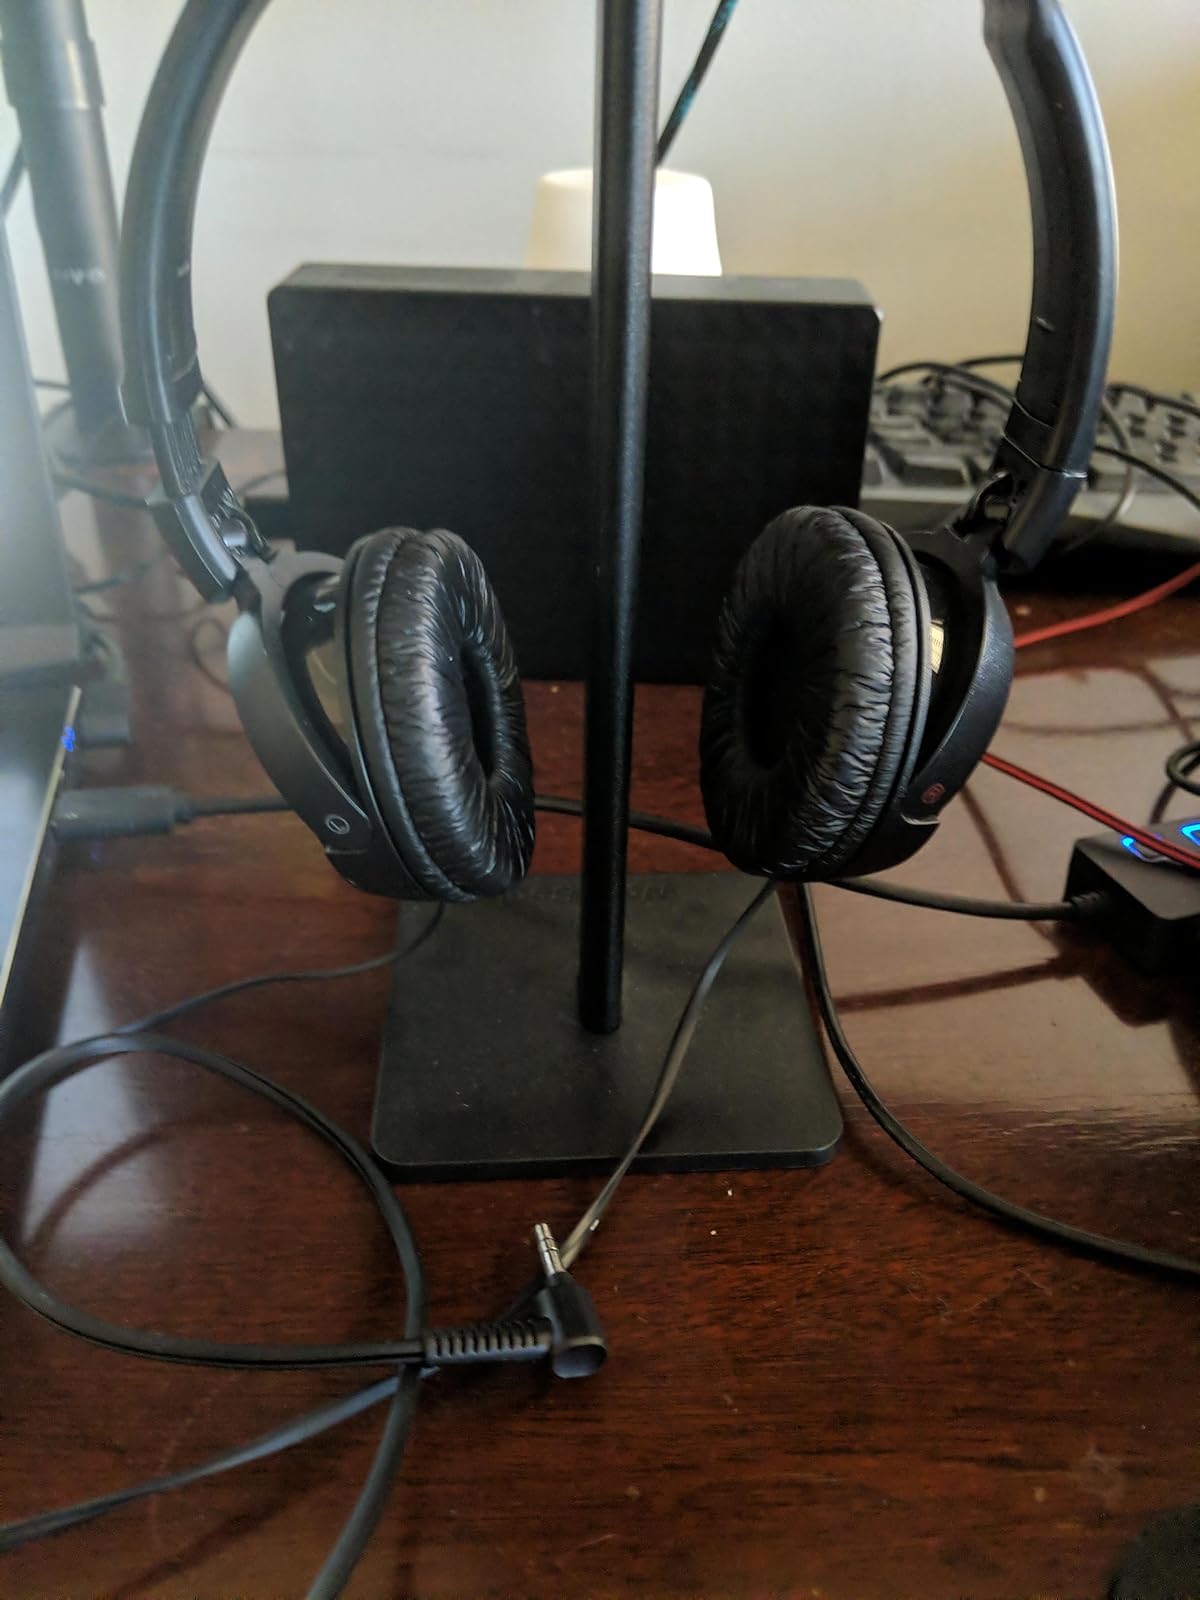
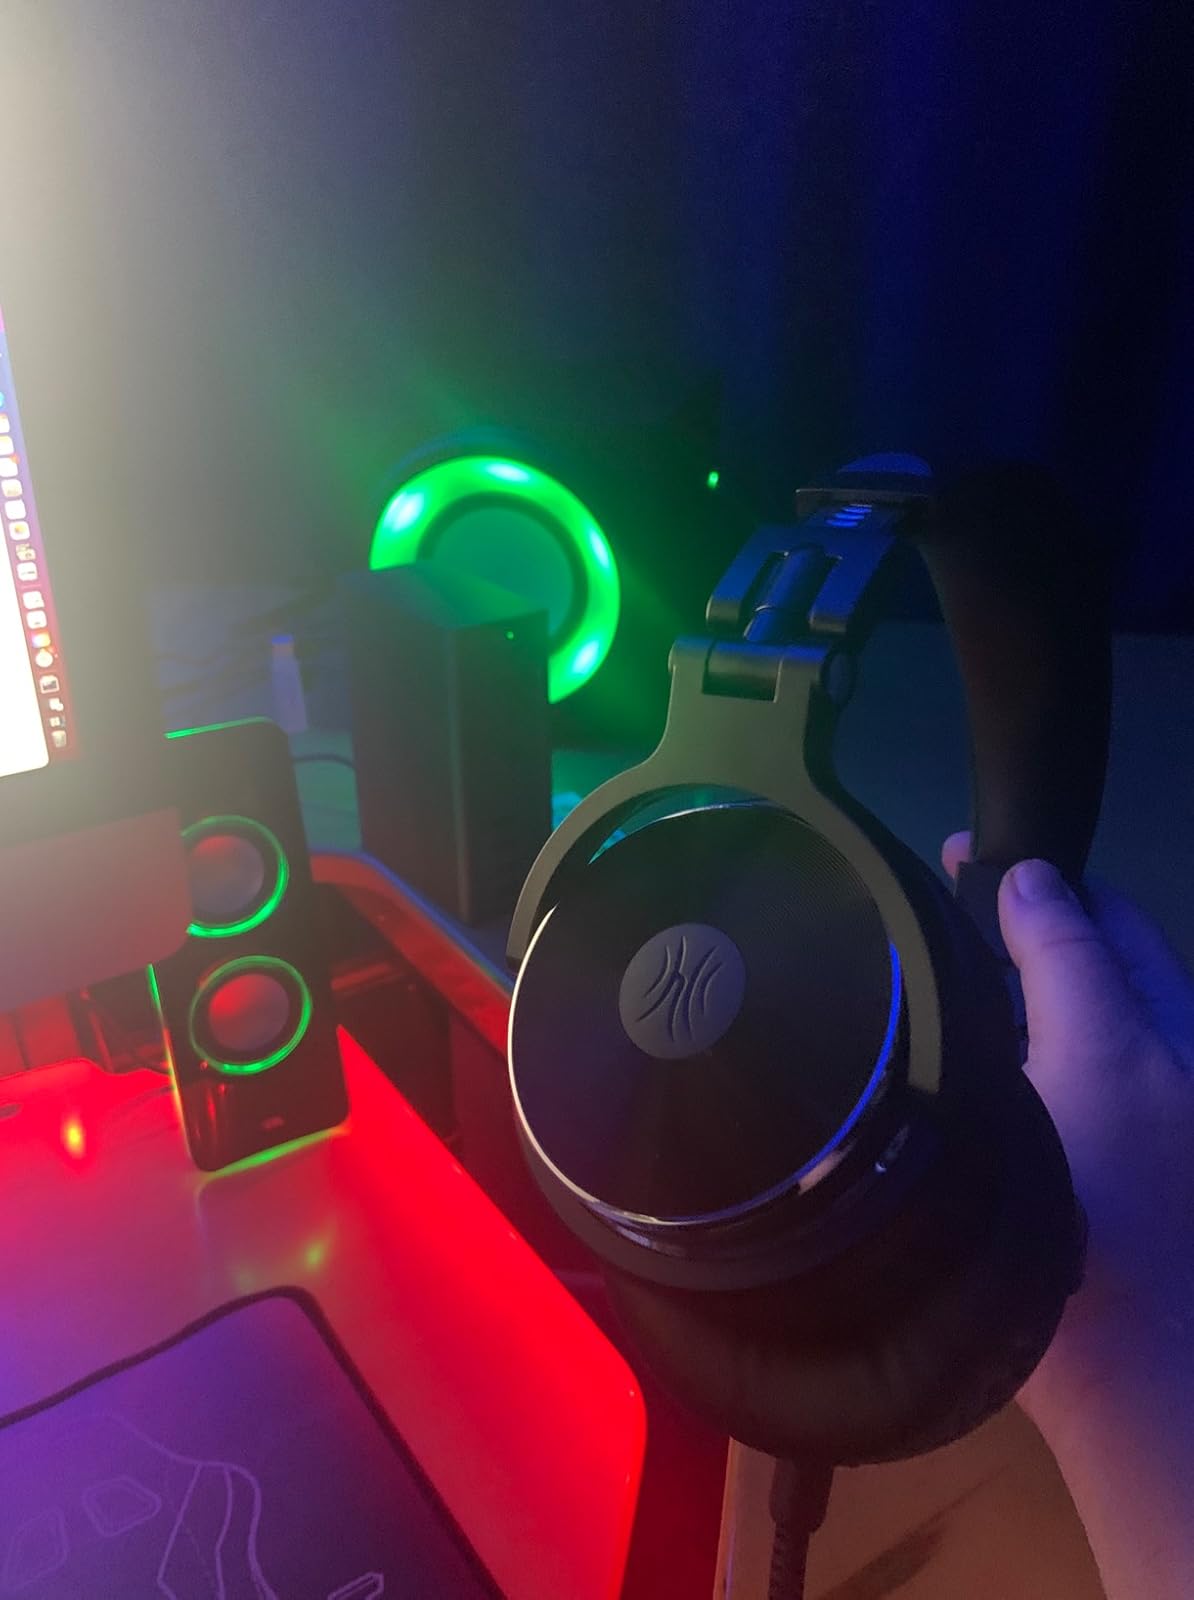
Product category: headphones
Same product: no